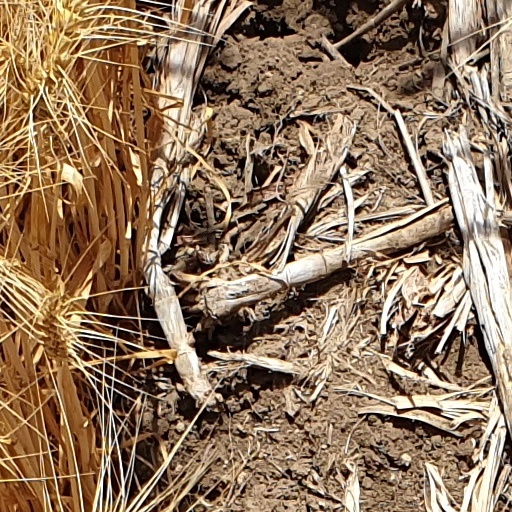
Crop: wheat